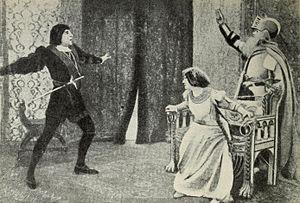
Hamlet est un film muet français réalisé par Henri Desfontaines sorti en 1908.